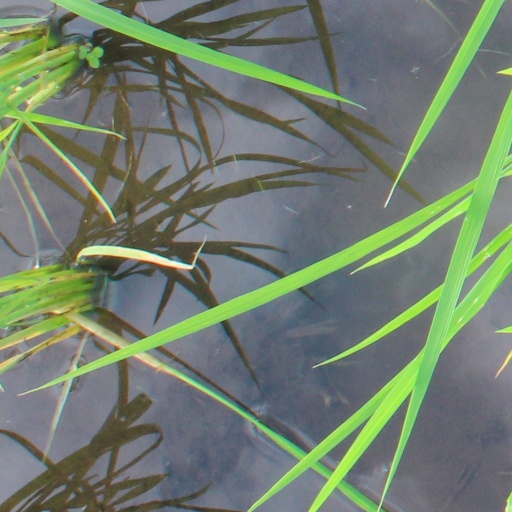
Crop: rice